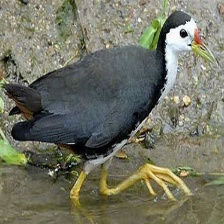
Species: WHITE BREASTED WATERHEN
Scientific name: AMAURORNIS PHOENICURUS
ImageNet parent category: european_gallinule